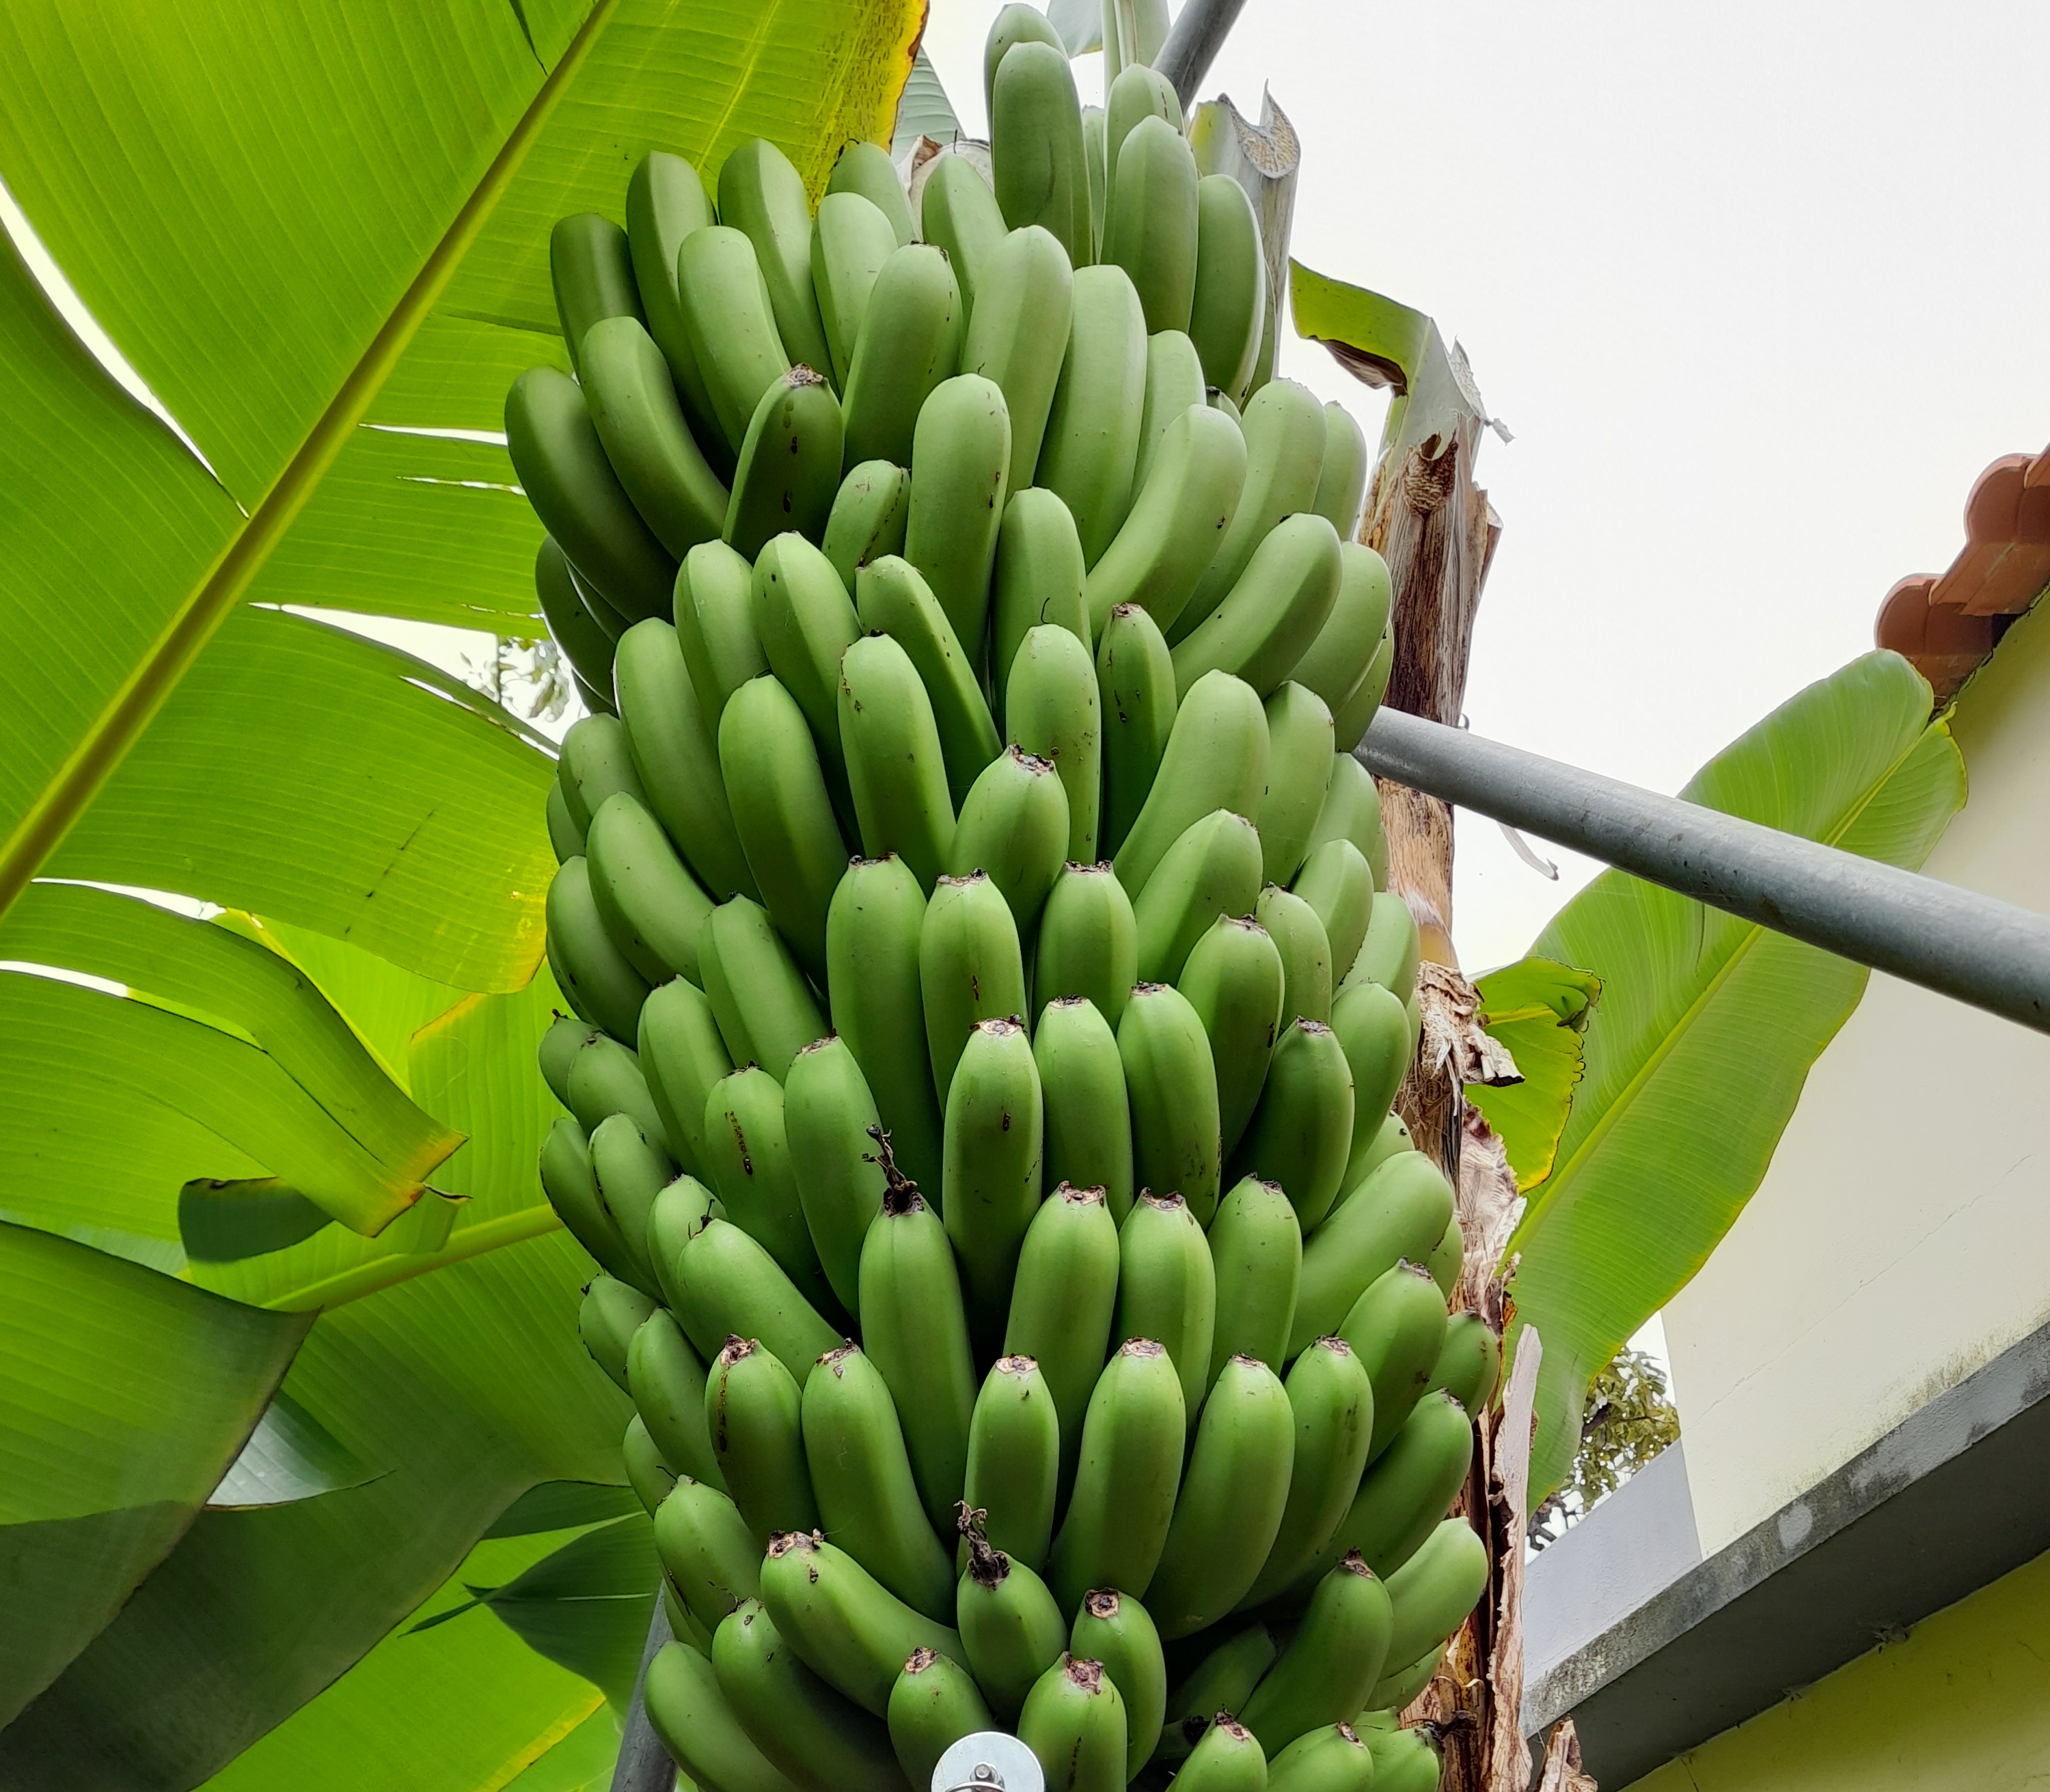
Label: Cut